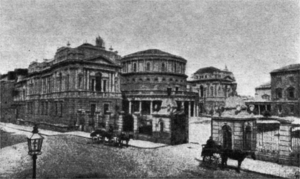
Bibliothèque nationale à Dublin en Irlande
La Bibliothèque nationale d'Irlande, en anglais National Library of Ireland, et en irlandais Leabharlann Náisiúnta na hÉireann, se trouve à Dublin, Irlande, dans un bâtiment conçu par Thomas Newenham Deane. Le ministre irlandais des Arts, du Sport et du Tourisme en est le membre du gouvernement responsable.